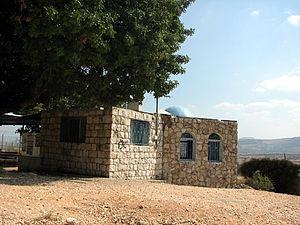
Huqoq ou Hukkok était un ancien village juif, situé à 12,5 km au nord de Tibériade. La région a été colonisée depuis les temps anciens et est mentionnée dans le Livre de Josué. Le village arabe Yaquq a été construit à l'emplacement de Huqoq, et un kibboutz nommé Hukok a été établi près du site le 11 juillet 1945.